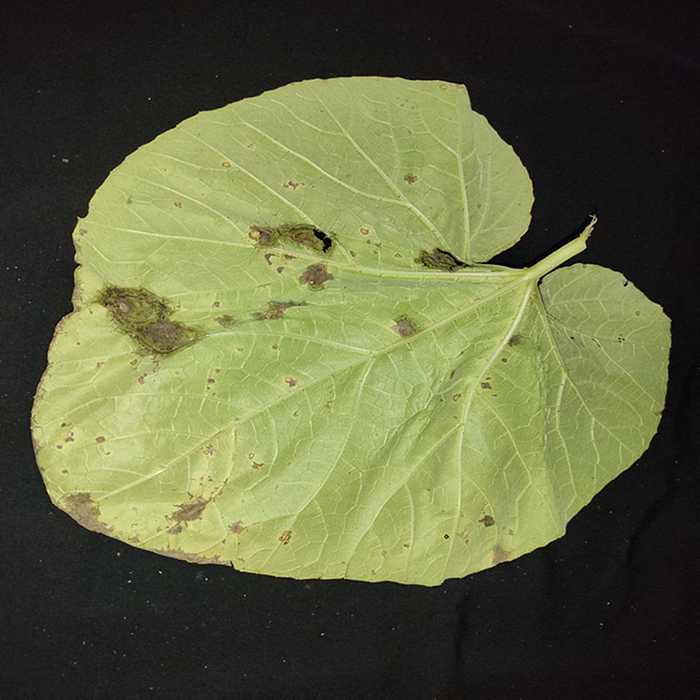
Plant: Bottle gourd
Label: Downey mildew